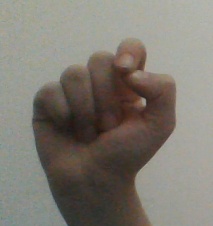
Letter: fa